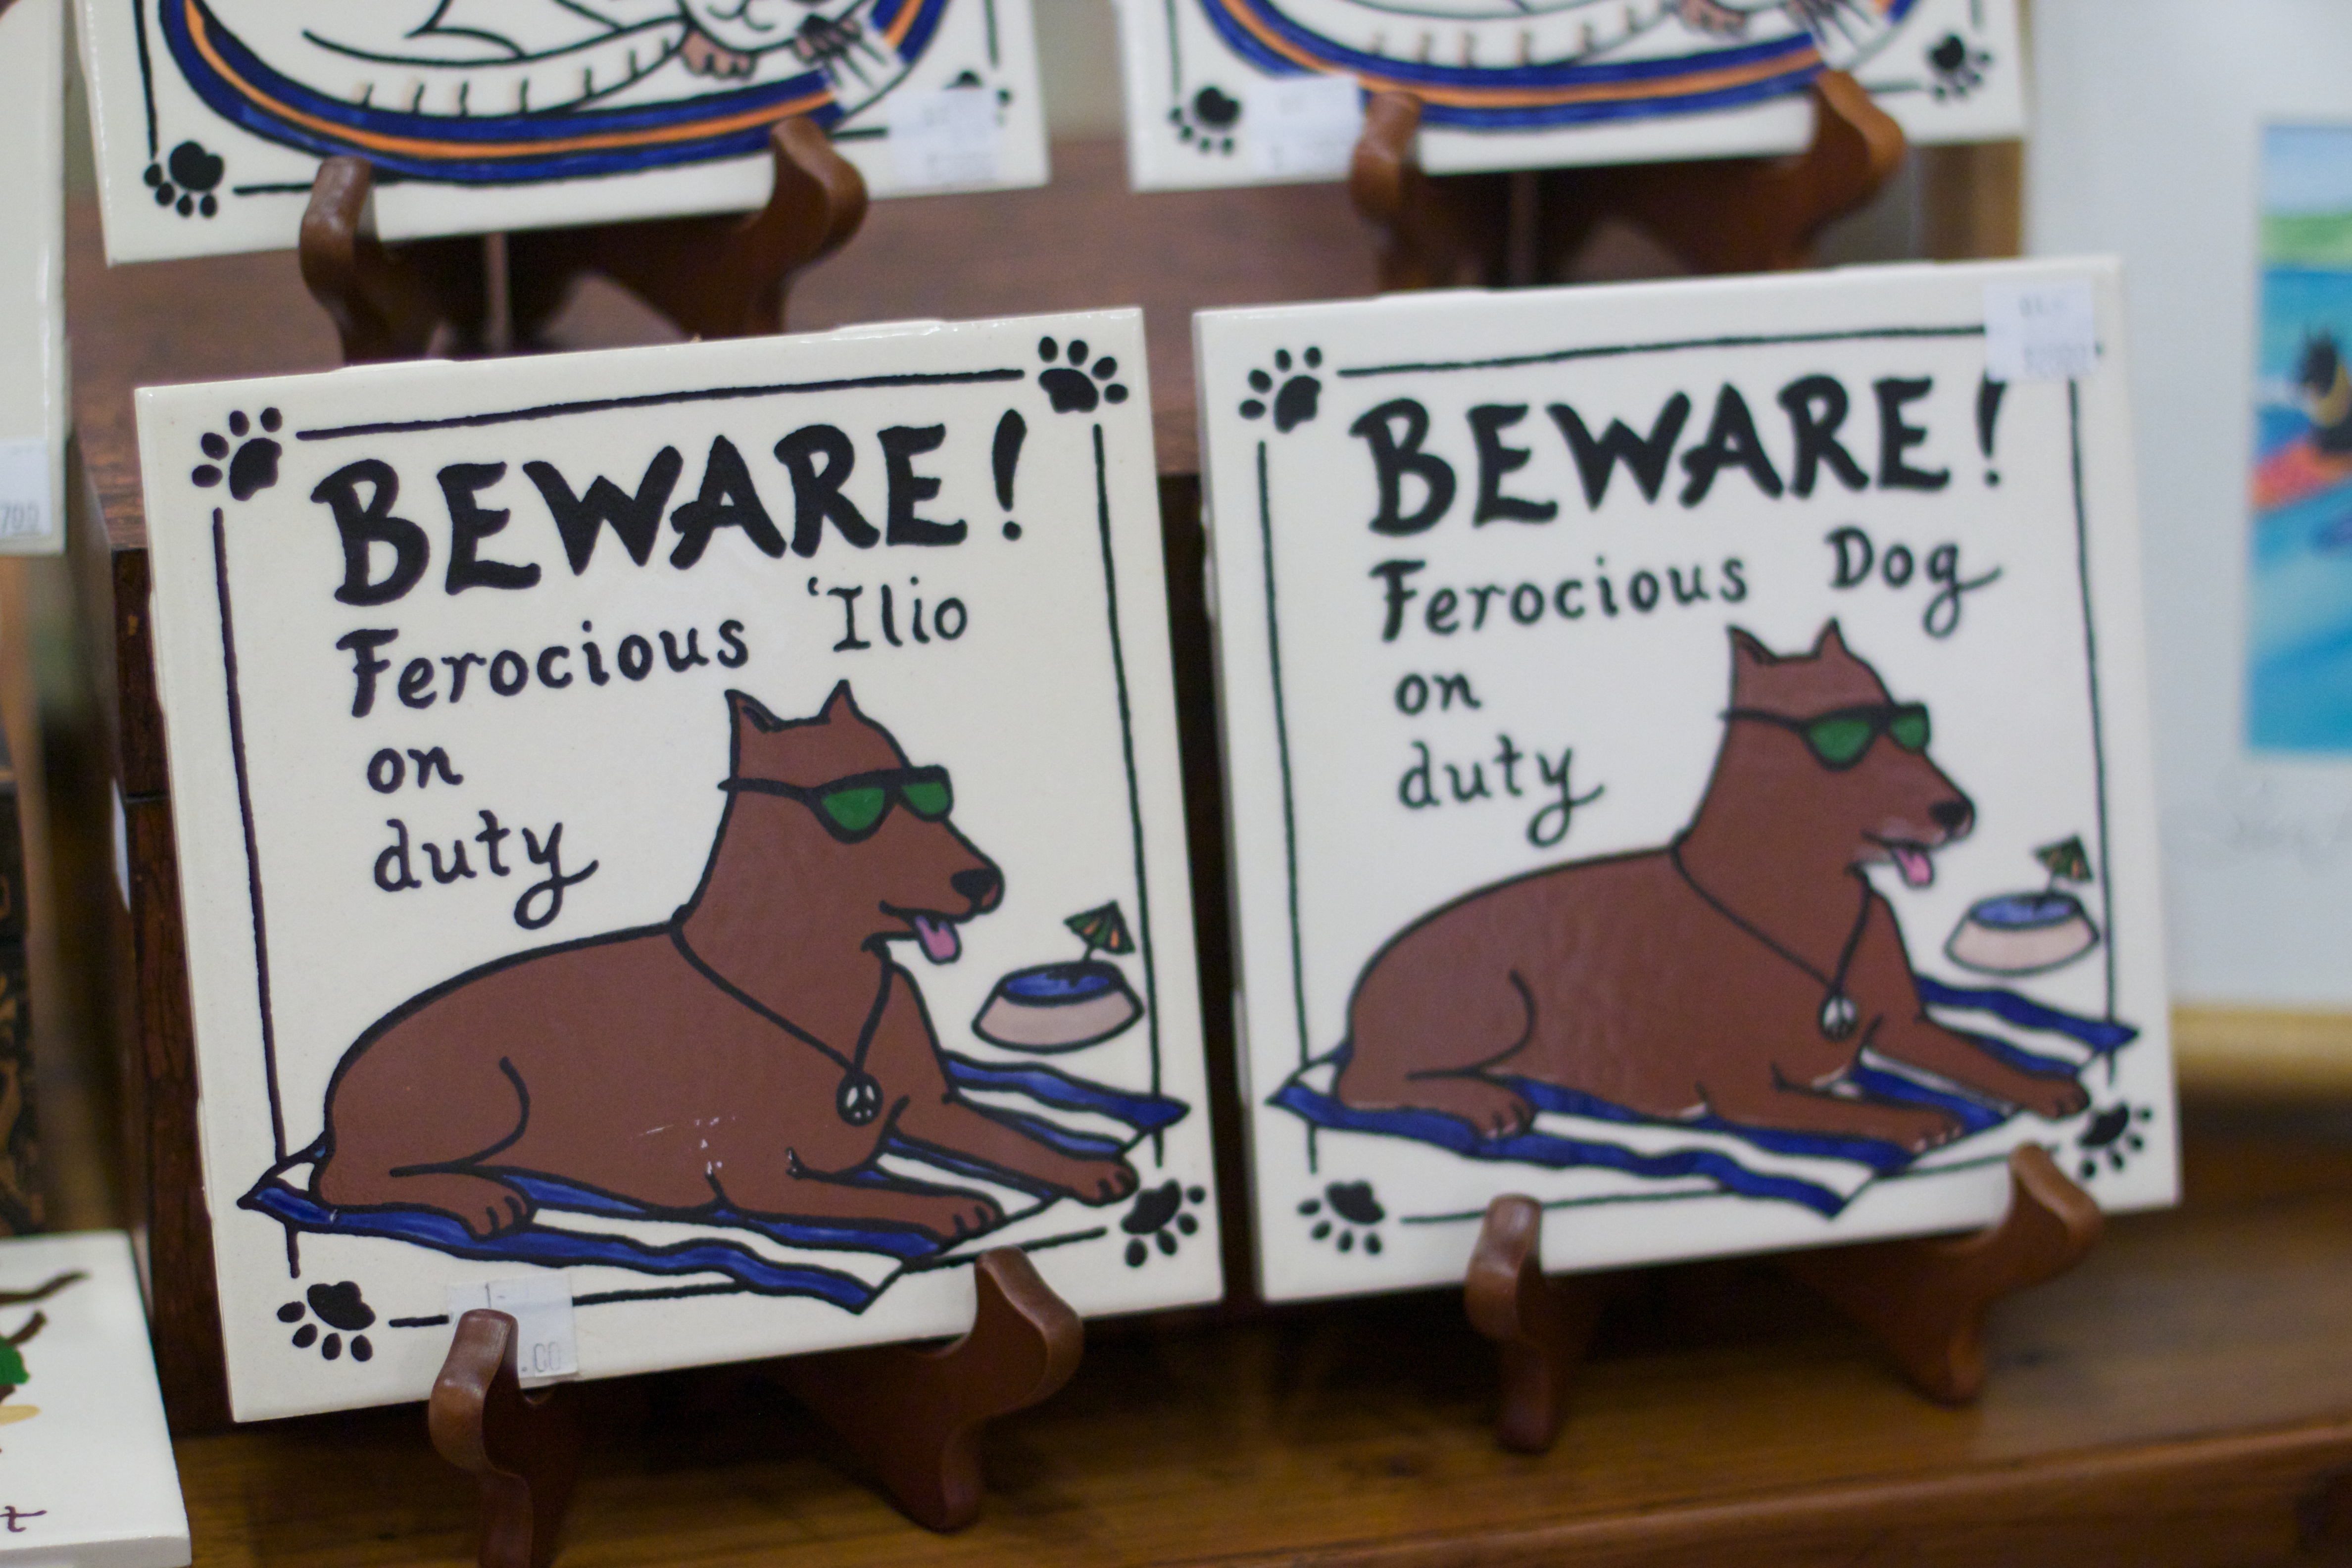
dog, advertising, banner, art, mural, hawaiikauai